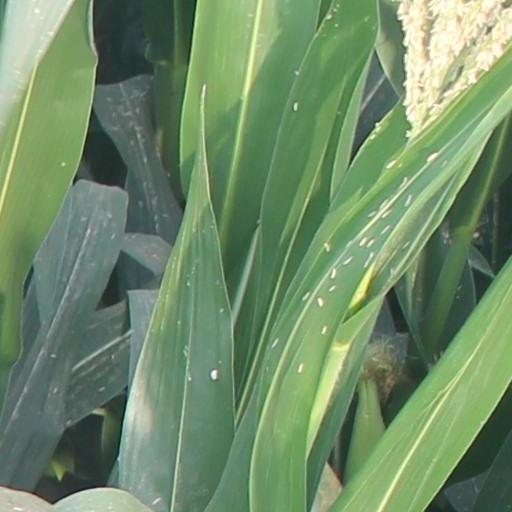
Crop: maize; corn